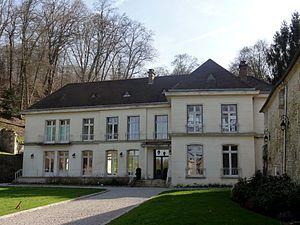
Château de Morainval, façade nord sur la rue.
Heilles est une commune française située dans le département de l'Oise, en région Hauts-de-France.
Cet article recense de manière non exhaustive les châteaux, maisons fortes, mottes castrales, situés dans le département français de l'Oise. Il est fait état des inscriptions et classements au titre des monuments historiques, ainsi que de l'inscription au pré-inventaire des jardins remarquables.